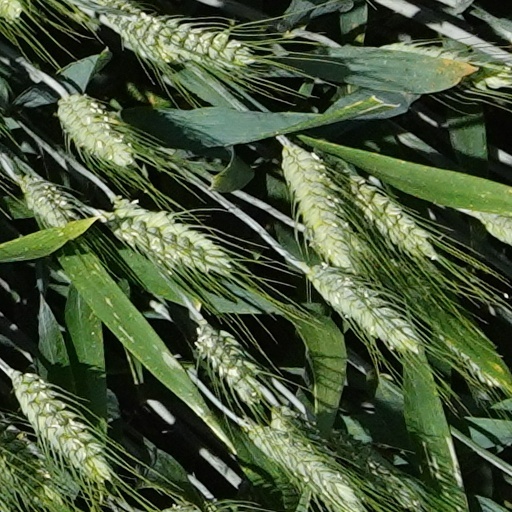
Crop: wheat